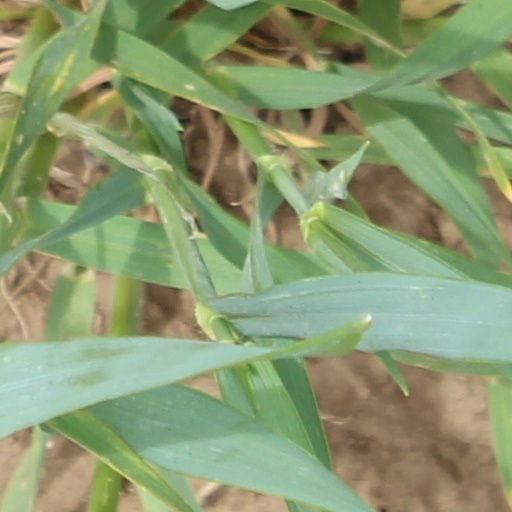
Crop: wheat